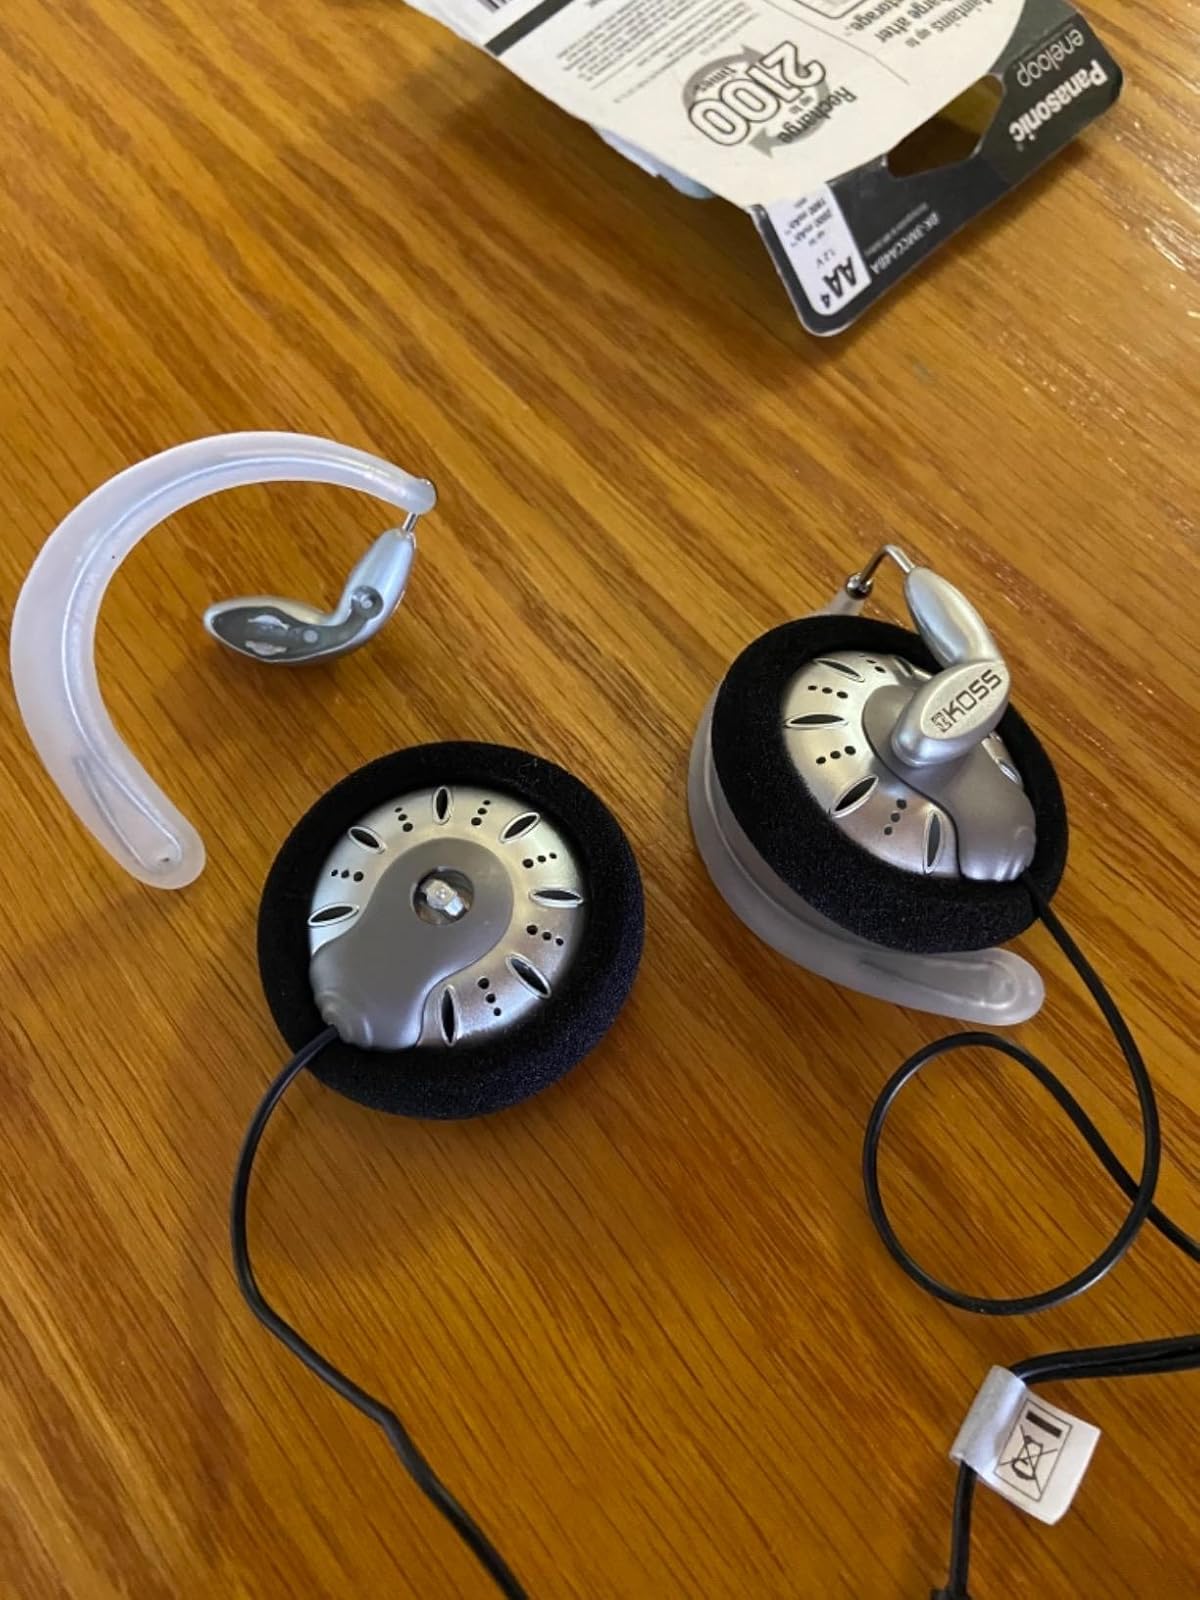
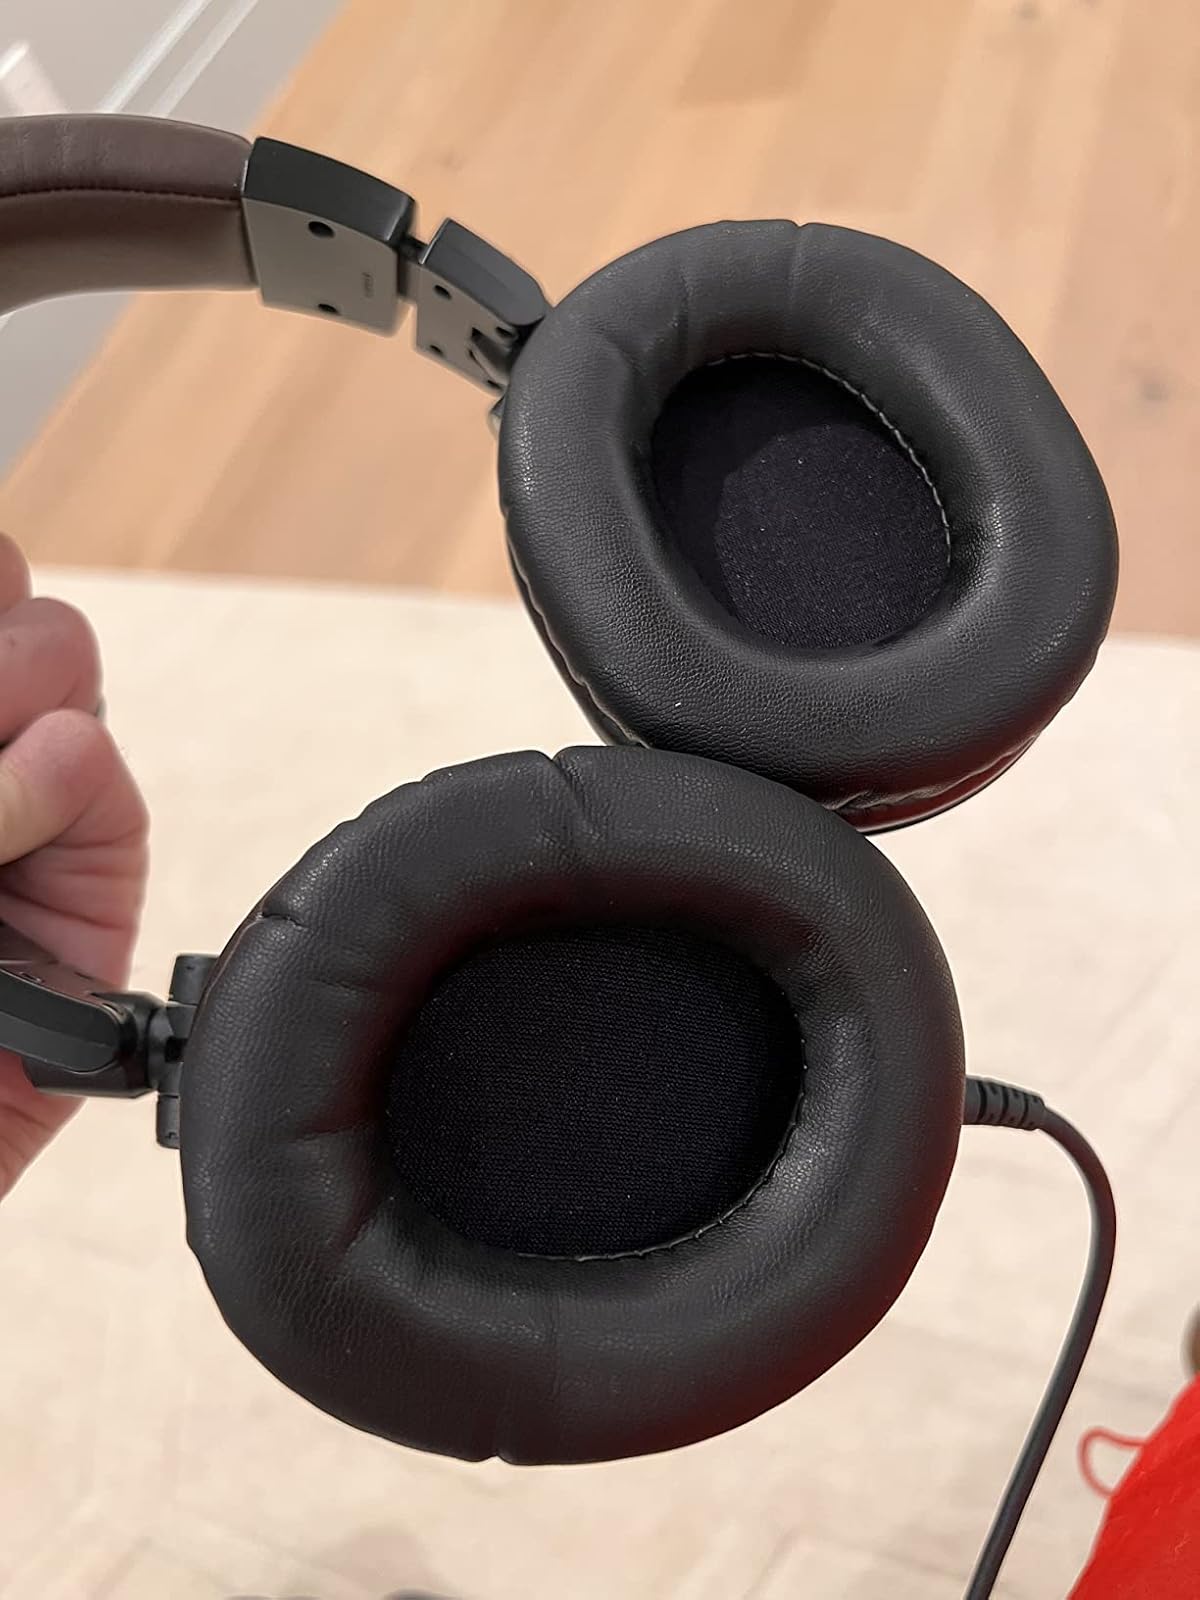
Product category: headphones
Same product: no